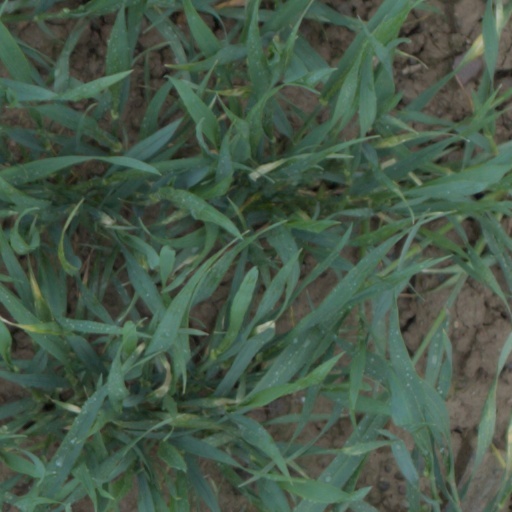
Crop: wheat